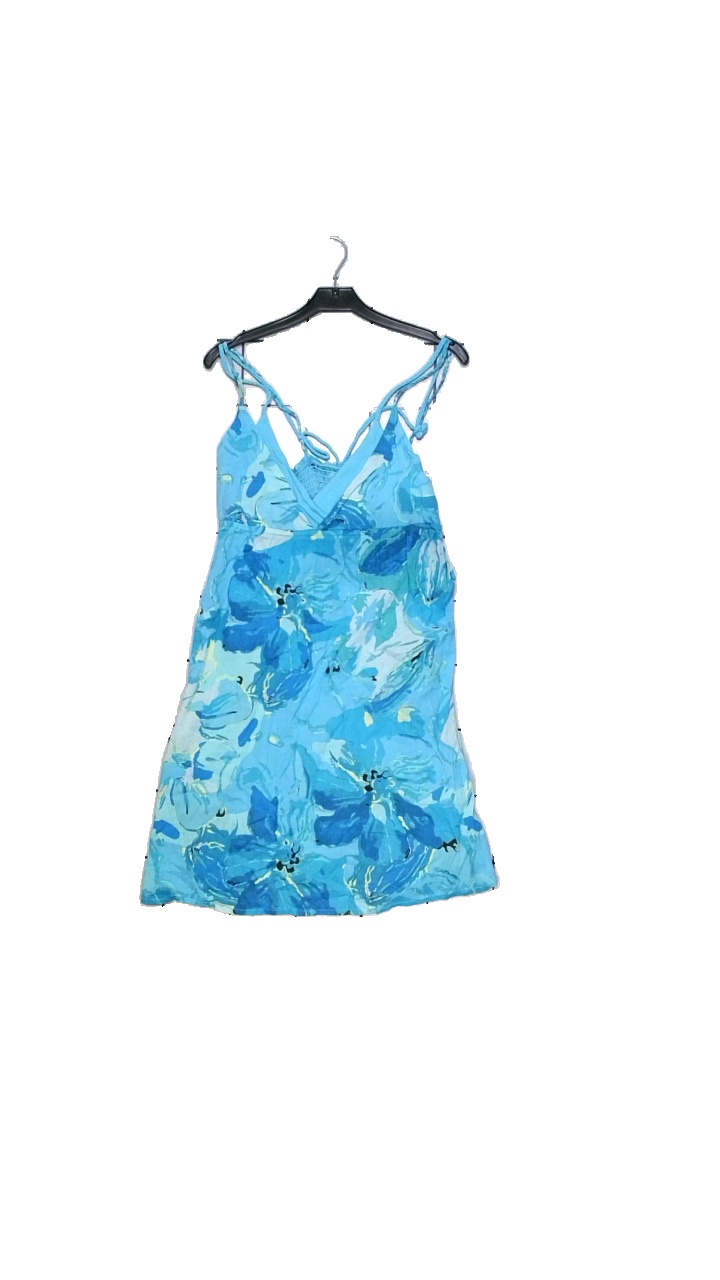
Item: Dress (Ladies)
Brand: Lindex
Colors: Blue, Turquoise, Multicolor
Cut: Loose
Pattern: Floral print
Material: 100% cotton
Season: Summer
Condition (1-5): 4
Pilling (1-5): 5
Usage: Reuse
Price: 50-100